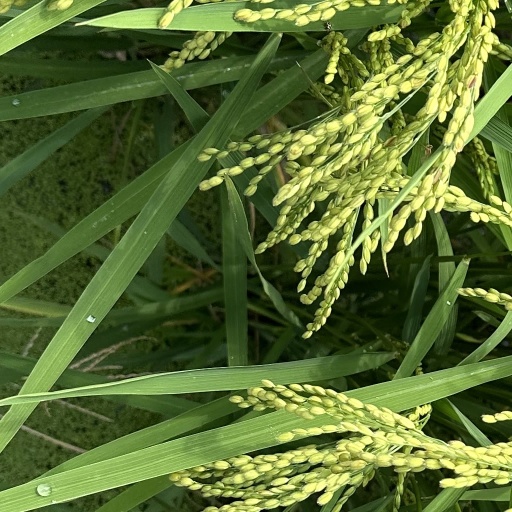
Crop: rice